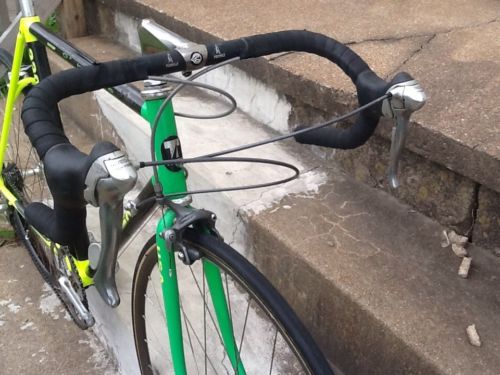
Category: bicycle